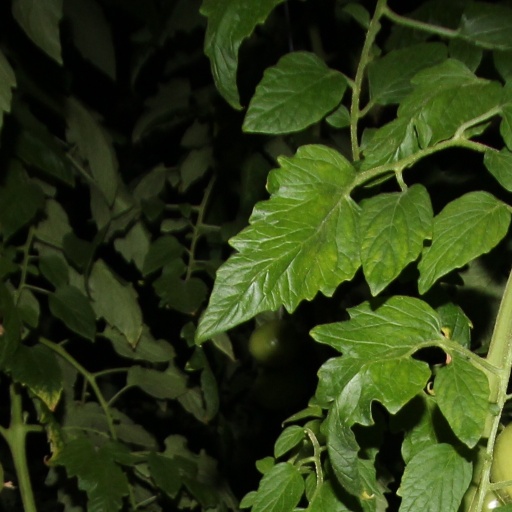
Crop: tomato